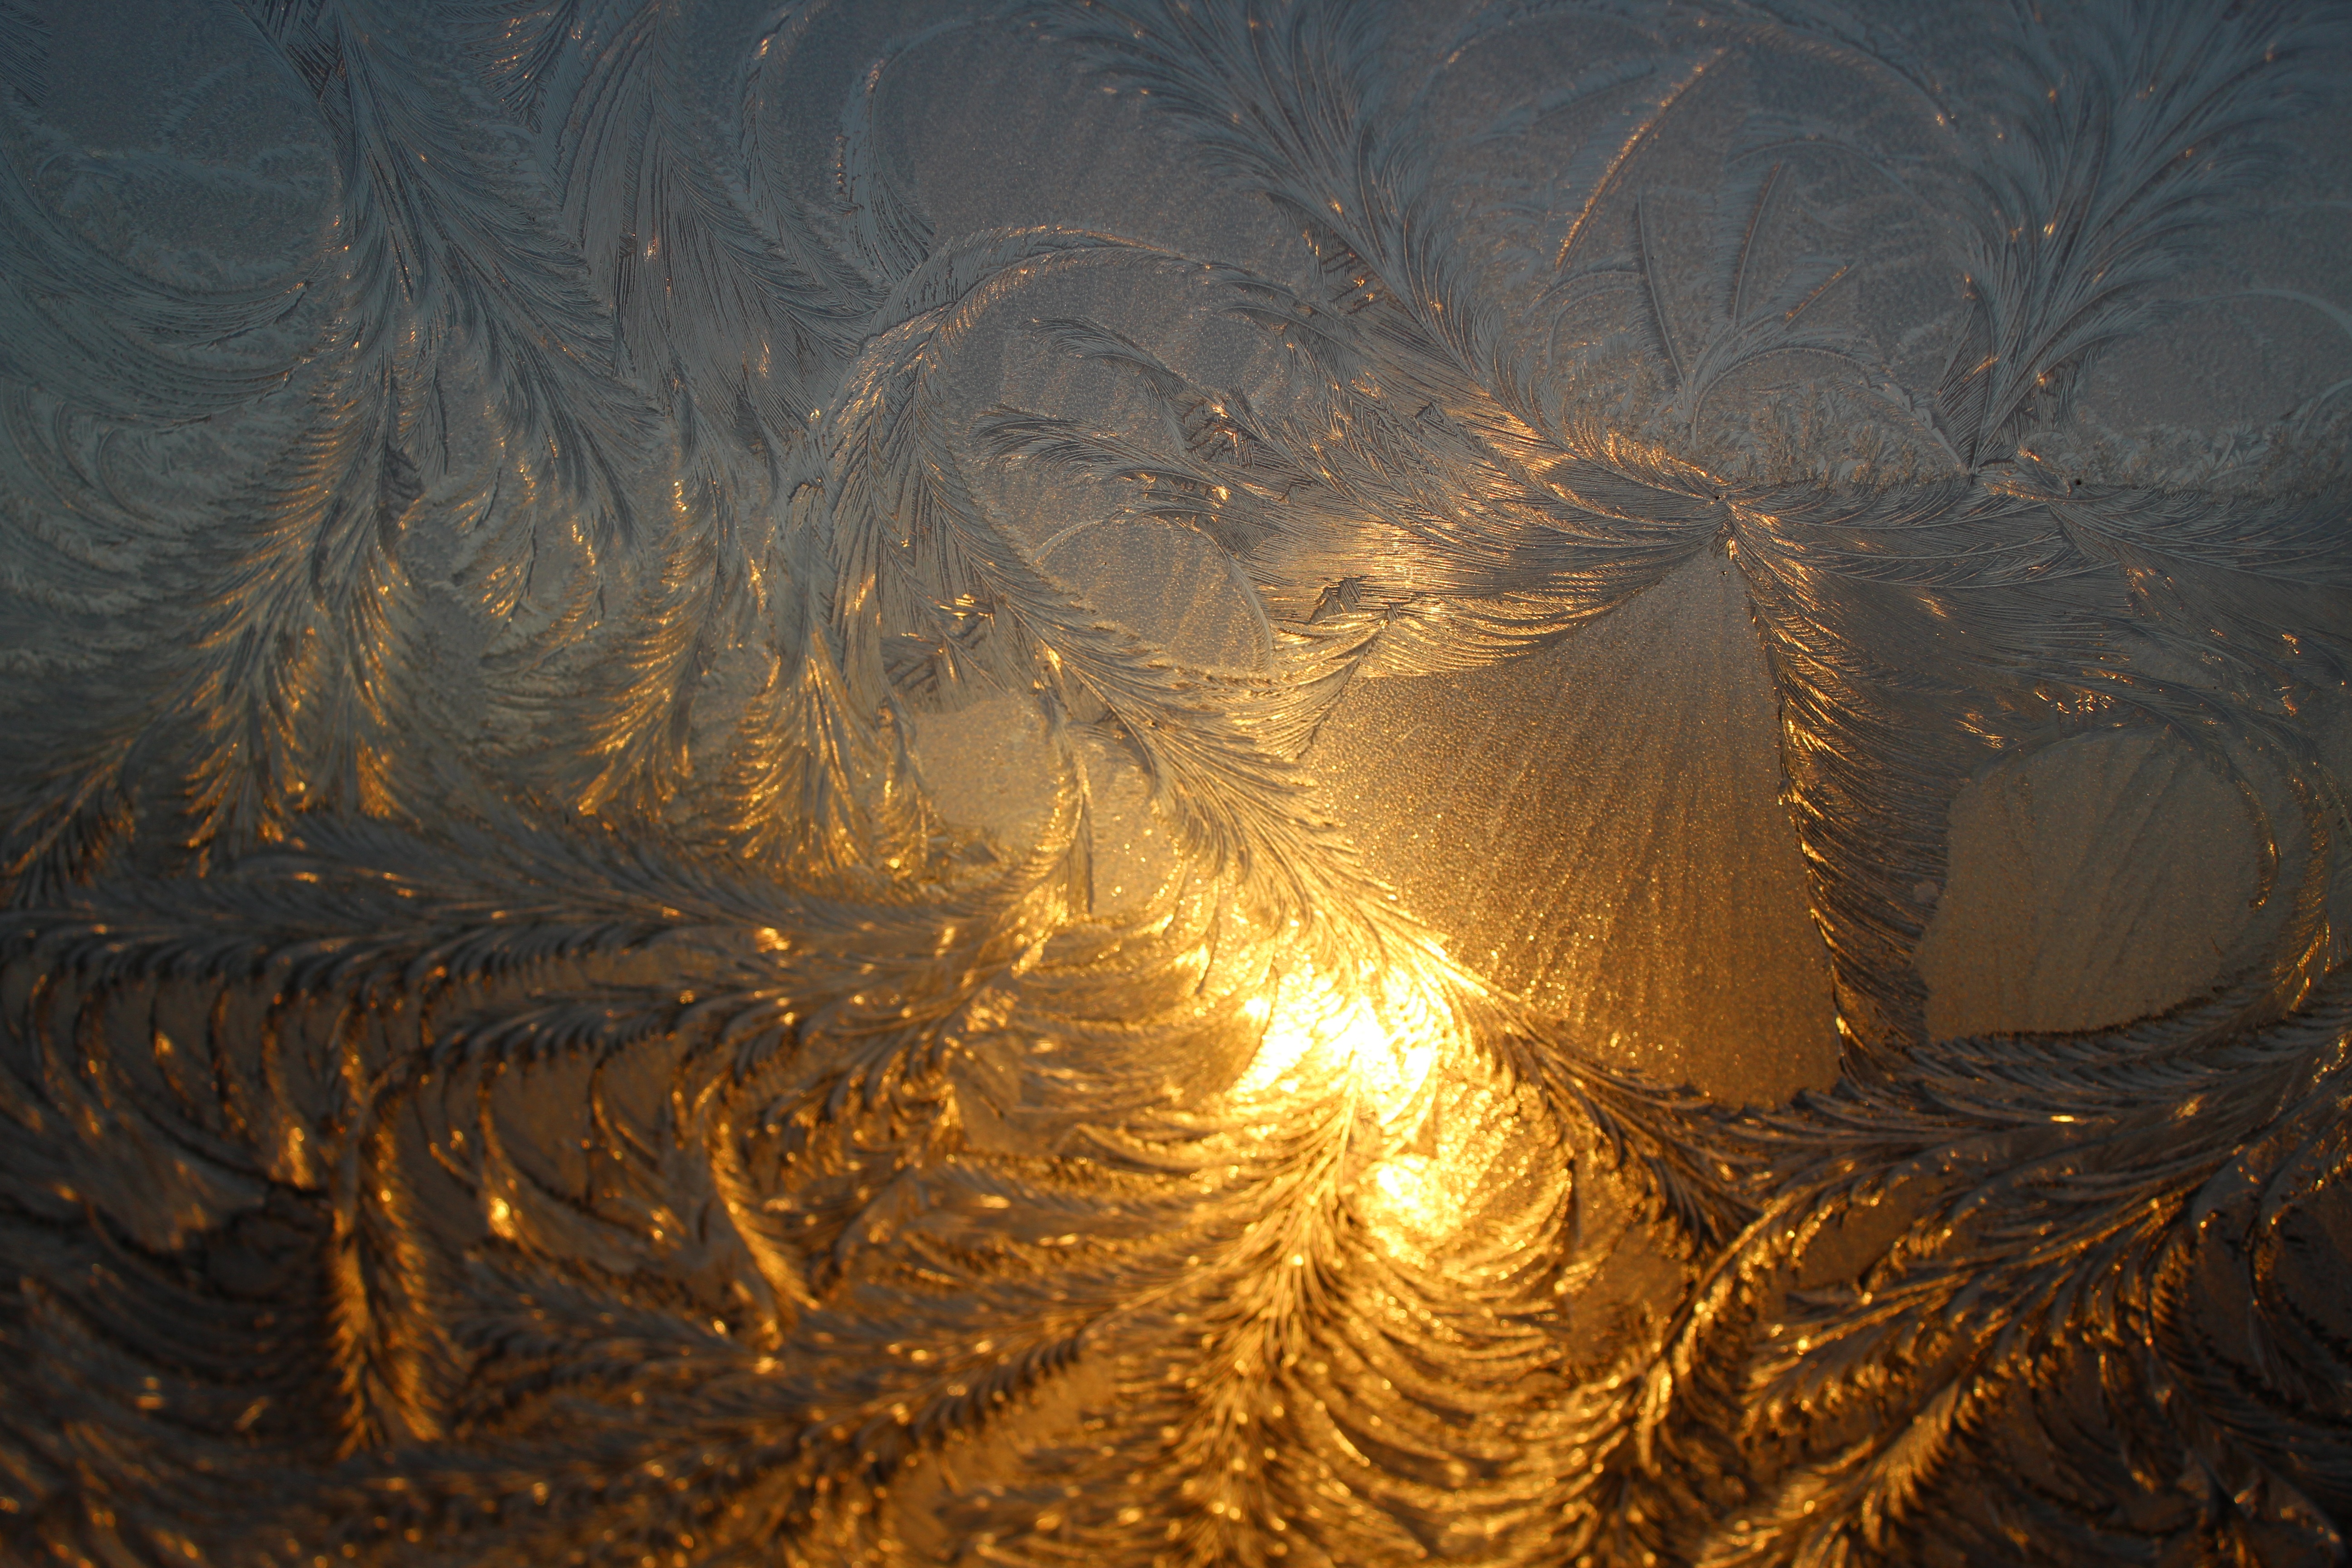
cold, winter, structure, sunrise, night, sunlight, glass, frost, evening, reflection, darkness, iced, winter magic, screenshot, eiskristalle, hardest, ice pattern, fractal art